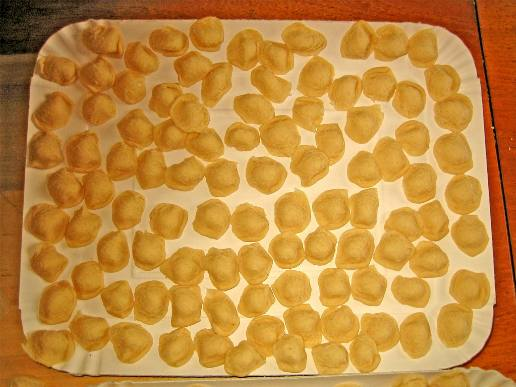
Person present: No